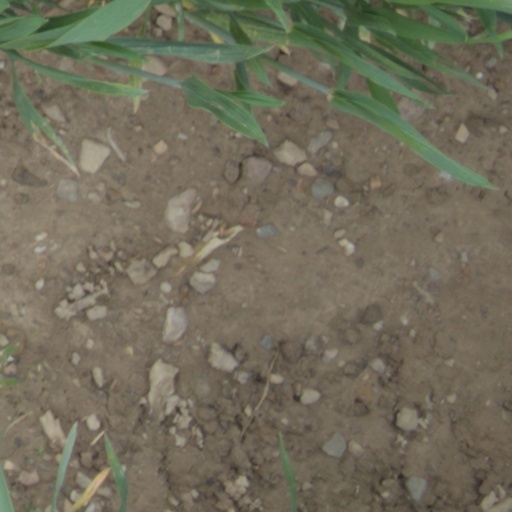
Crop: wheat